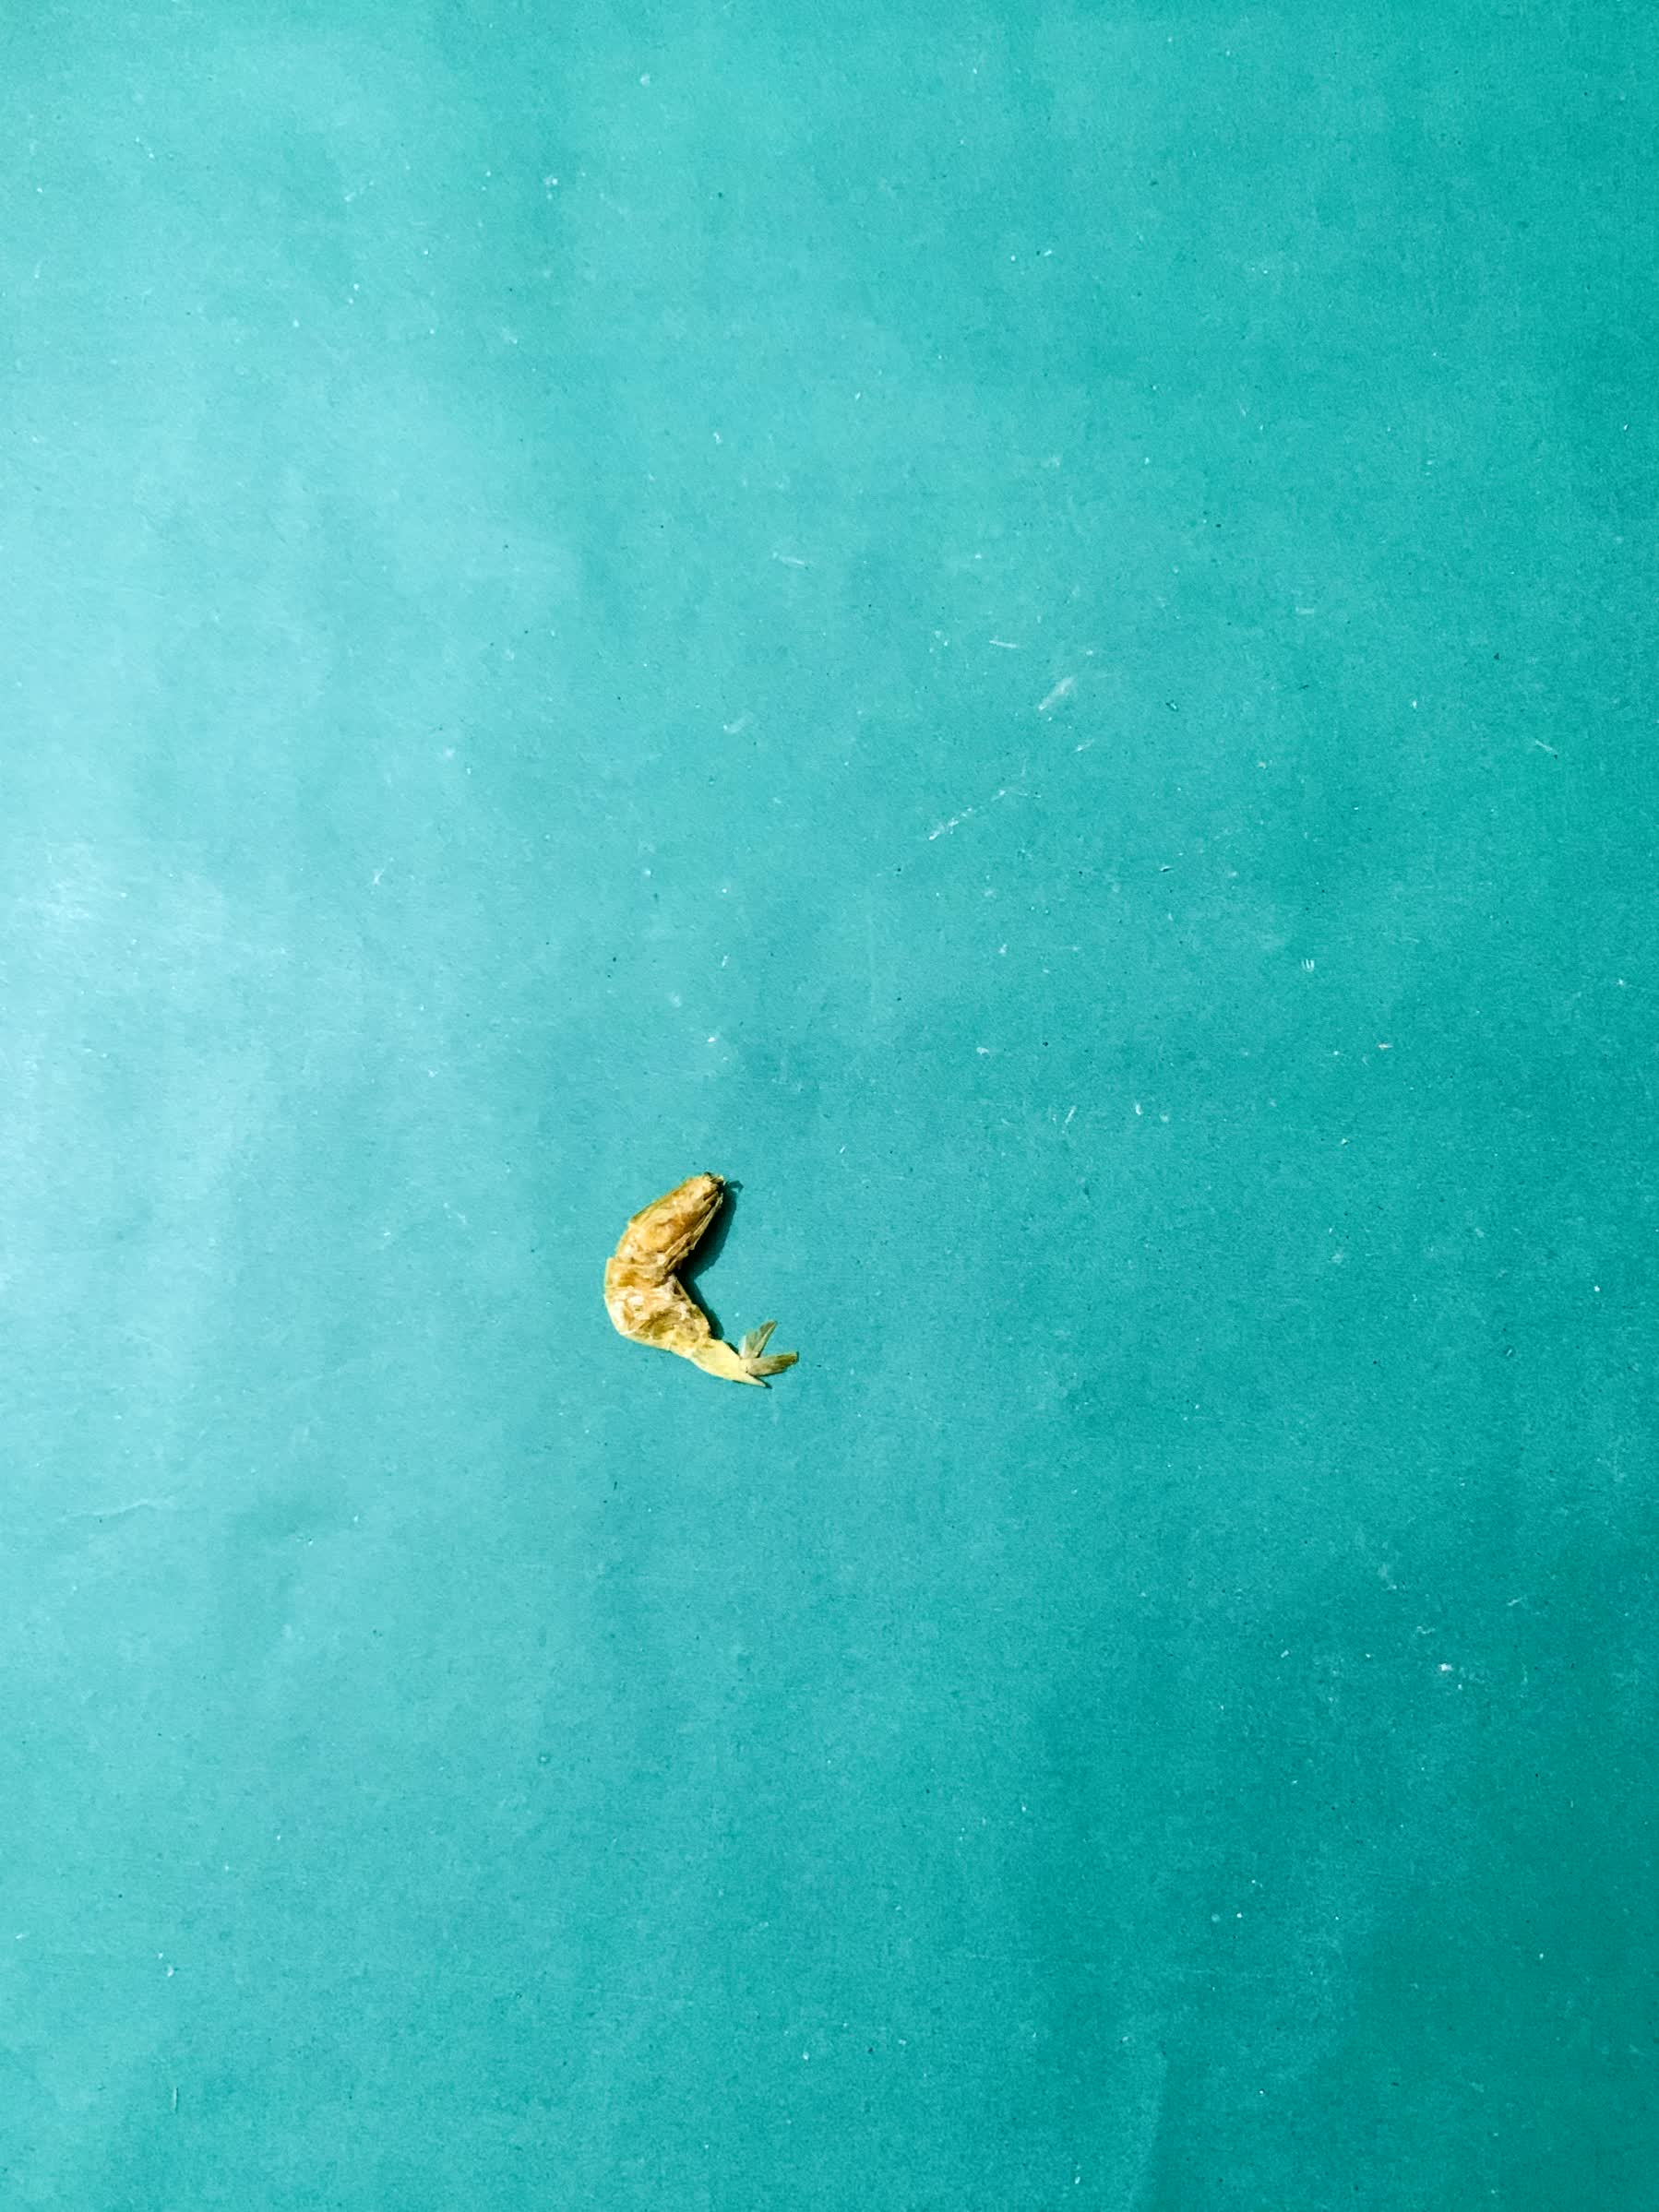
Species: chingri